Guido Deiro

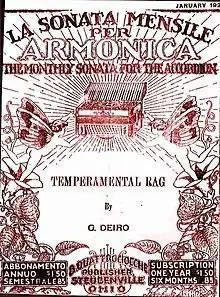
Sheet music 1922

Deiro left his home to avoid an arranged marriage, and defying his father's wishes that he manage the family businesses, he became a professional entertainer and took engagements in France and Germany playing the chromatic accordion. His success as a performer led the Ranco-Vercelli accordion company in Italy to ask him to demonstrate their new piano-accordions at the Alaska–Yukon–Pacific Exposition in 1908. This world's fair was held in Seattle from June to October 1909. After the fair, he stayed on in Seattle working as a musician in saloons. By this time, he had become a virtuoso at playing a piano accordion. In 1910 he was discovered by an agent for the Orpheum Vaudeville Circuit. His opening debut was at the American Theatre in San Francisco (managed by Sid Grauman) on June 15, 1910. He became an immediate sensation, and began traveling the vaudeville circuit routinely back and forth across the United States and Canada (and other countries as well) as a headliner. During his travels, he met and became friends with another famous Italian accordionist: Pietro Frosini.